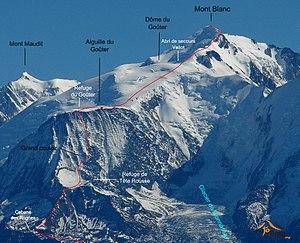
Le mont Blanc, dans le massif du Mont-Blanc, est le point culminant de la chaîne des Alpes. Avec une altitude de 4 809 mètres, il est le plus haut sommet d'Europe occidentale et le sixième sur le plan continental en prenant en compte les montagnes du Caucase, dont l'Elbrouz est le plus haut sommet. Il se situe sur la frontière franco-italienne, entre le département de la Haute-Savoie et la Vallée d'Aoste ; cette frontière est l'objet d'un litige entre les deux pays.
Le refuge du Goûter, aussi appelé refuge de l'Aiguille du Goûter, est un refuge de montagne dans le département français de la Haute-Savoie. Il se situe dans le massif du Mont-Blanc, à 3 835 mètres d'altitude, sur l'aiguille du Goûter, ce qui en fait l'un des plus hauts refuges gardés d'Europe de l'Ouest. Il est accessible en cinq heures environ à pied depuis la gare du Nid d'Aigle à Saint-Gervais-les-Bains et permet aux alpinistes d'accéder au sommet du mont Blanc par la voie normale en cinq heures supplémentaires.